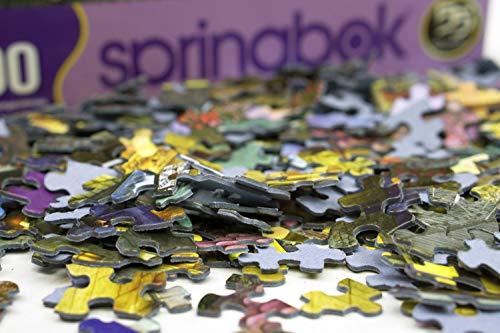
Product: Springbok Puzzles - Feathered Retreat - 1000 Piece Jigsaw Puzzle - Large 24 Inches by 30 Inches Puzzle - Made in USA - Unique Cut Interlocking Pieces
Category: Toys & Games | Puzzles | Jigsaw Puzzles
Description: Springbok puzzles feature unique interlocking pieces.
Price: $17.50
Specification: ProductDimensions:12x12x2inches|ItemWeight:0.32ounces|ShippingWeight:2pounds(Viewshippingratesandpolicies)|ASIN:B0090OMQZE|Itemmodelnumber:33-10634|Manufacturerrecommendedage:8-15years